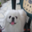
Label: dog